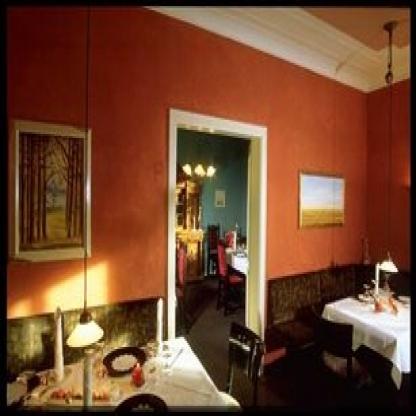
Scene: Indoor